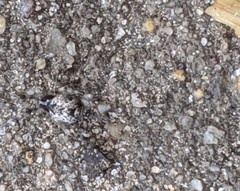
Species: Parasteatoda_tepidariorum